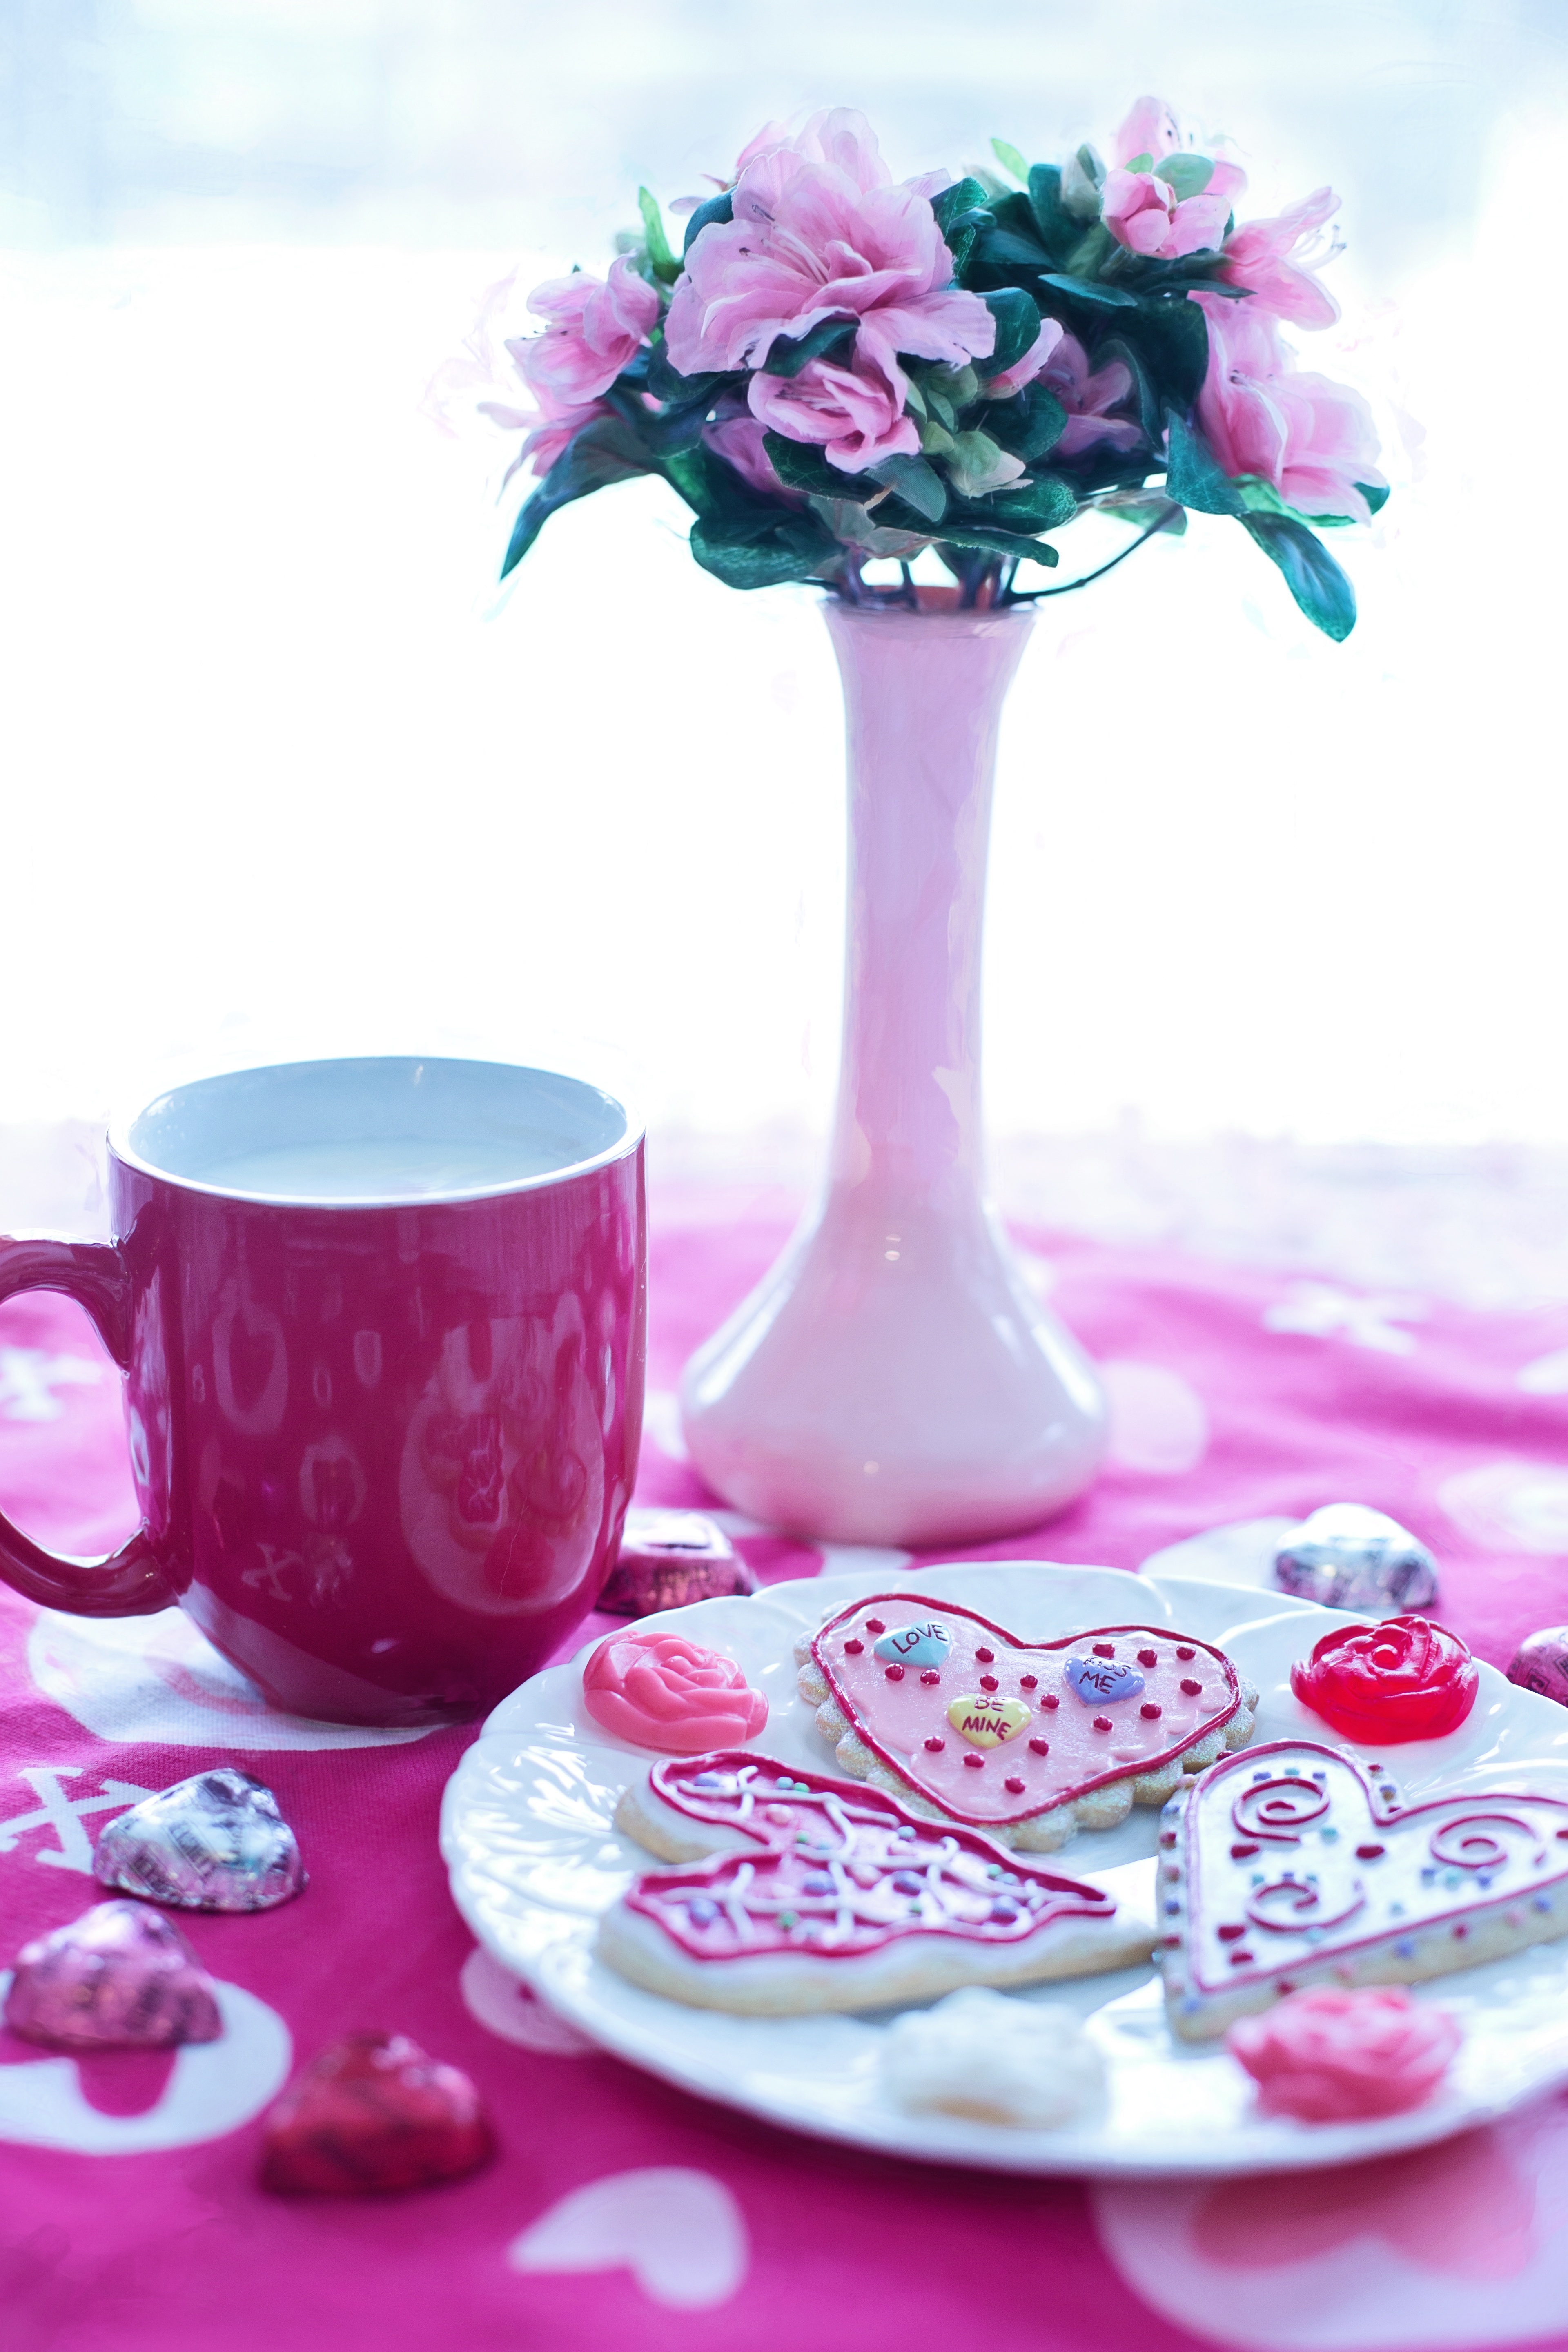
white, flower, purple, petal, cute, celebration, cup, love, heart, red, holiday, romance, romantic, pink, coffee cup, porcelain, valentine, valentines day, valentine's day, pink flowers, red mug, centrepiece, valentine day, valentine cookies